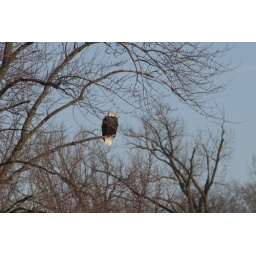
Eagle in tree over river